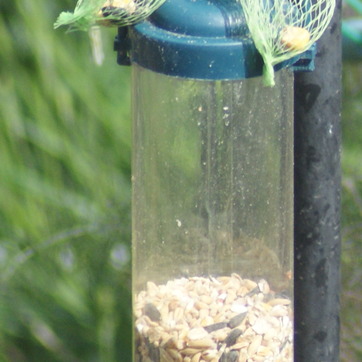
Material: plastic